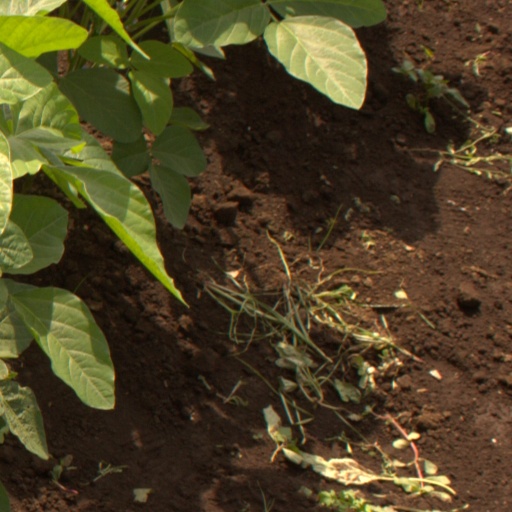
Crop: soybean